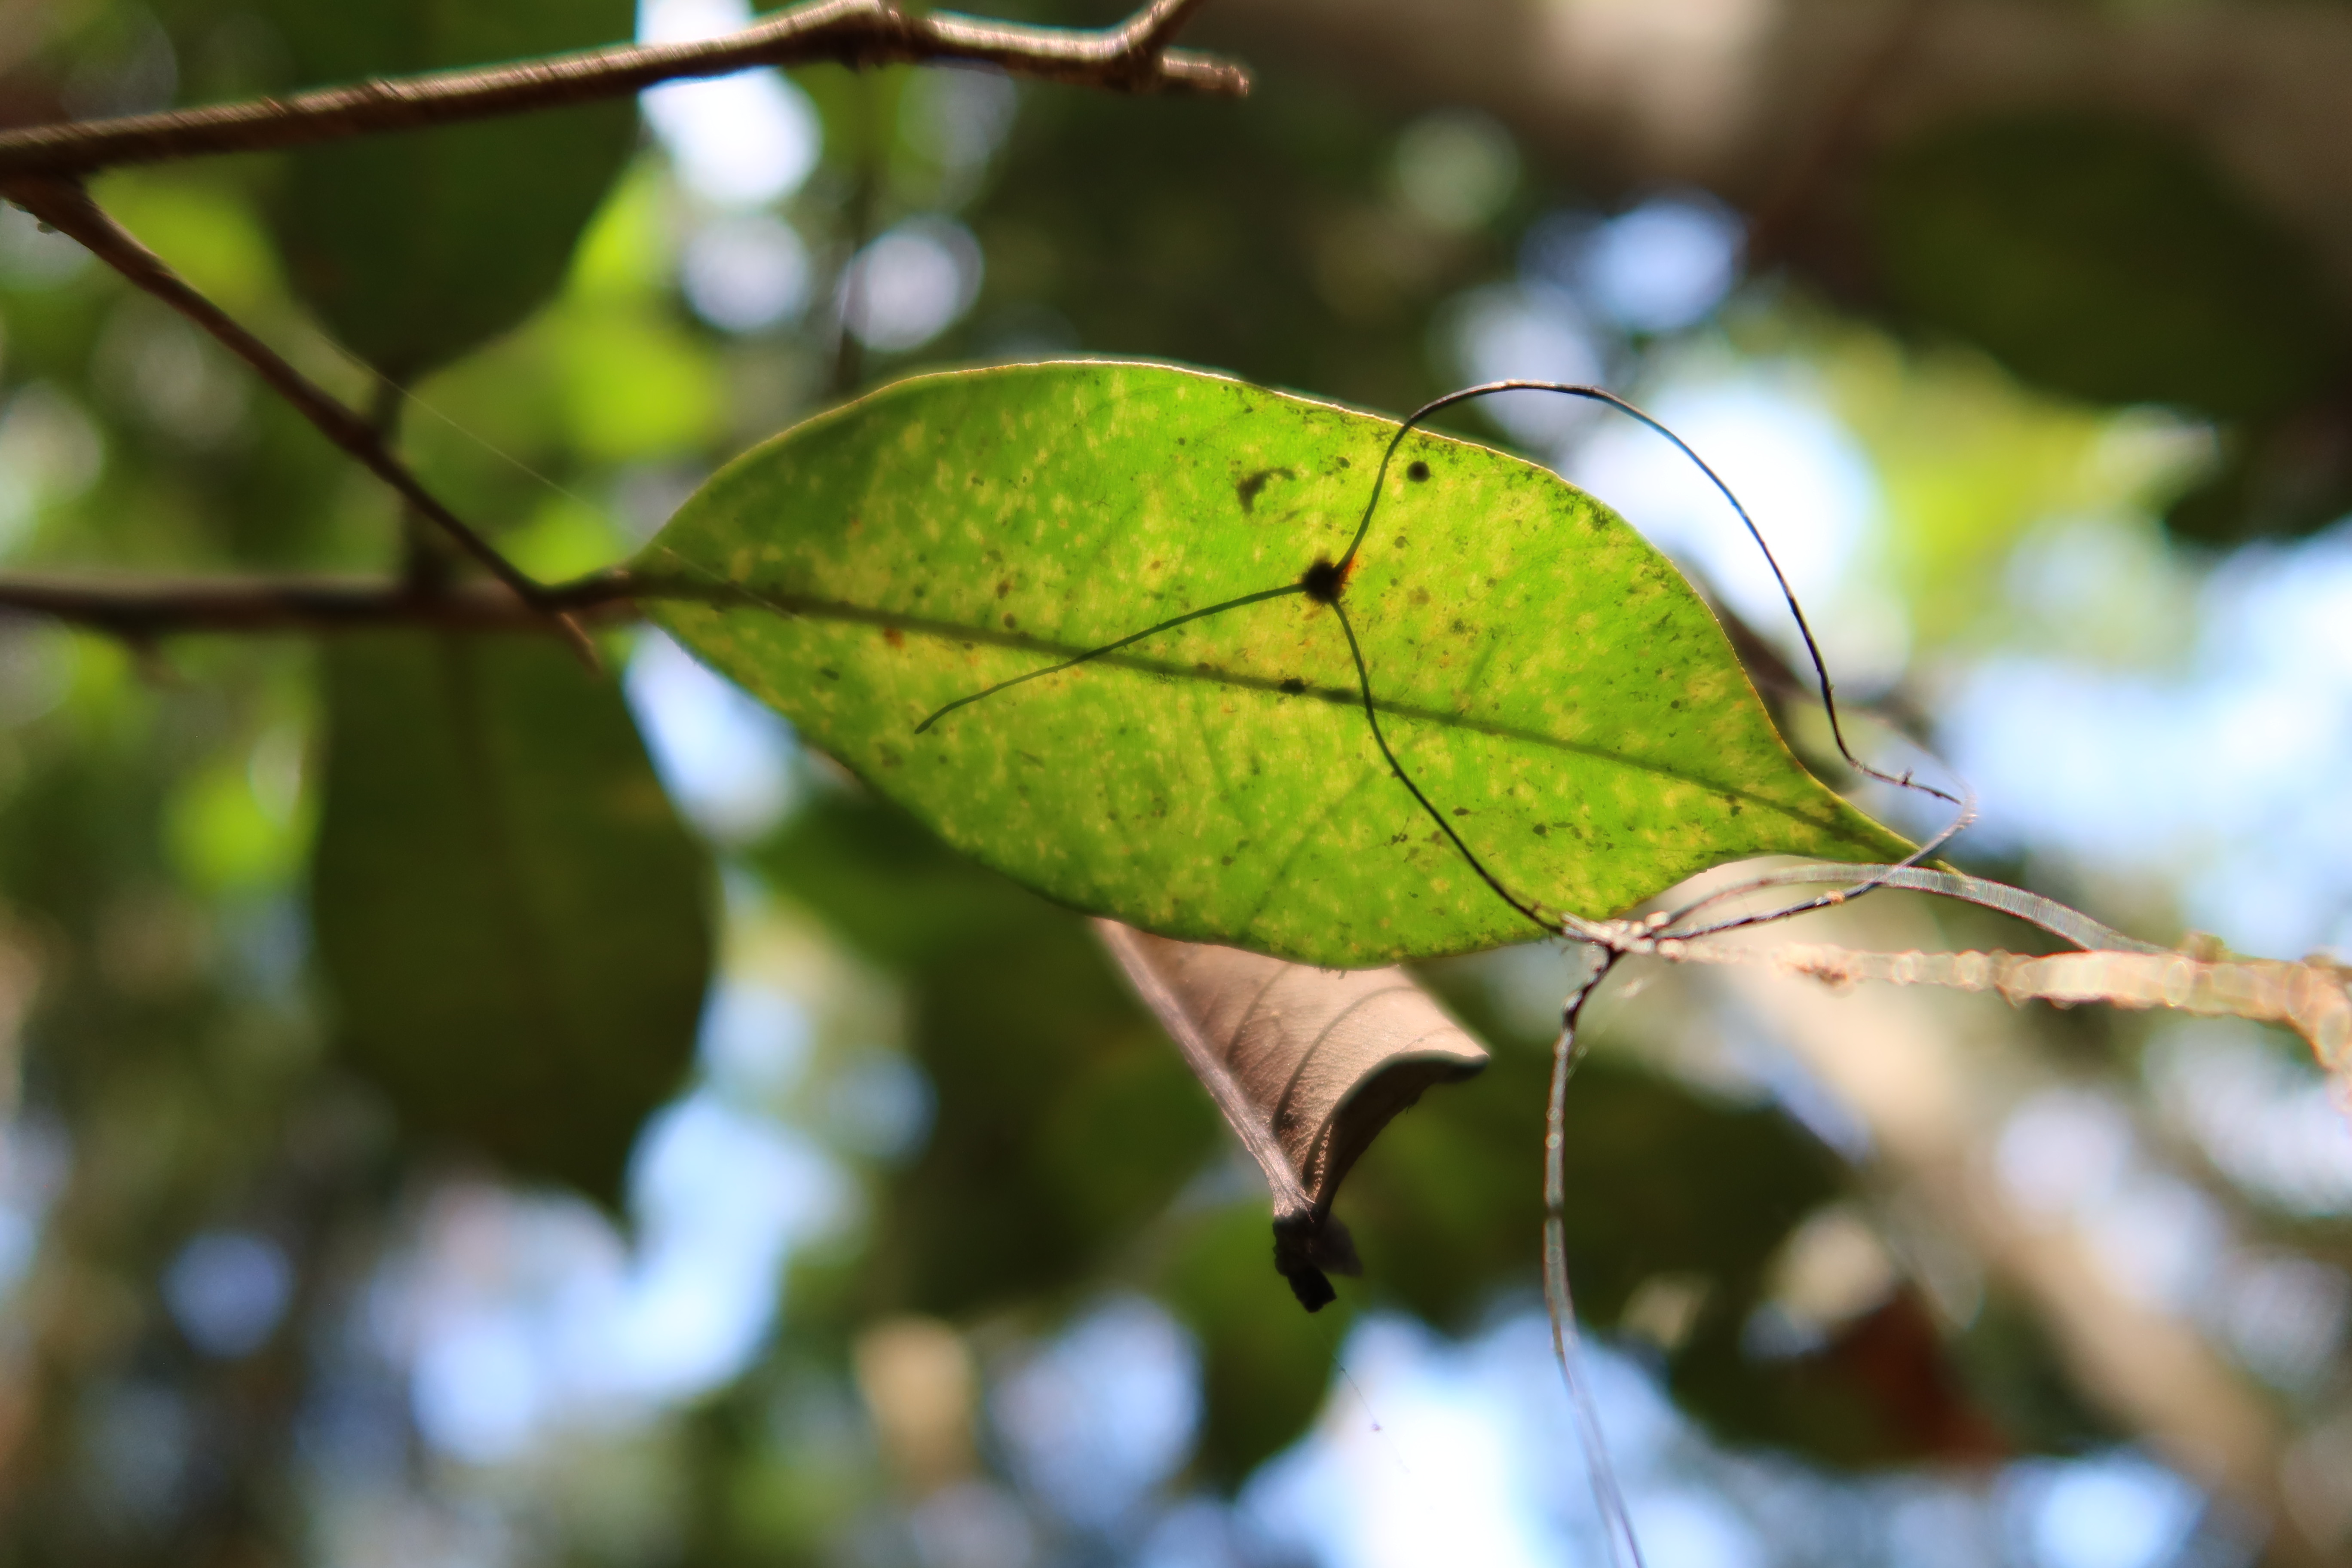
Label: Downy mildew